Siege of Fort Pulaski

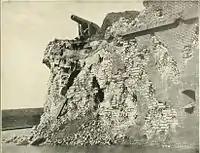
Closeup of damage inflicted on Fort Pulaski by Union artillery on Big Tybee Island, April 12–14, 1862

Heavy caliber rifled cannon which the Federals needed to reduce Pulaski had arrived nearby in February, at which time Gillmore decided to locate the batteries at the northwestern tip of Tybee Island nearest the fort. By March, Gillmore was offloading siege materiel onto Tybee Island. Roads had to be laid down, gun emplacements excavated, magazines and bomb-proofs constructed. As the work progressed southwesterly nearing the fort, in the last mile the Union troops came under fire from the fort's gunners. A ranging shot said to be aimed by Colonel Olmstead himself cut a Union soldier in two. The following bombardment from elevated fort guns effected mortar barrages that forced all construction to proceed on Tybee Island by night. Each morning the uncompleted elements of siege construction were camouflaged against the fort's spotters.